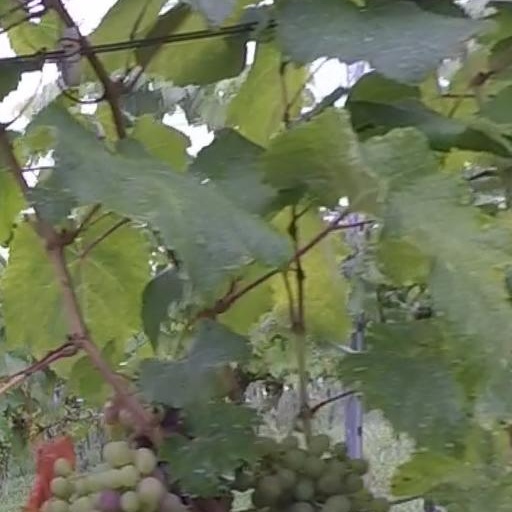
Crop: grape